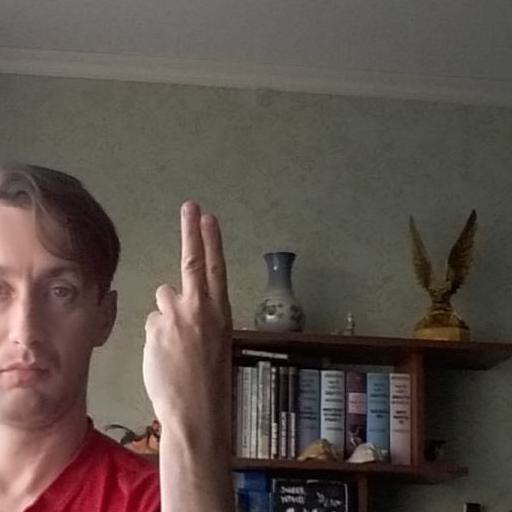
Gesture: two_up_inverted